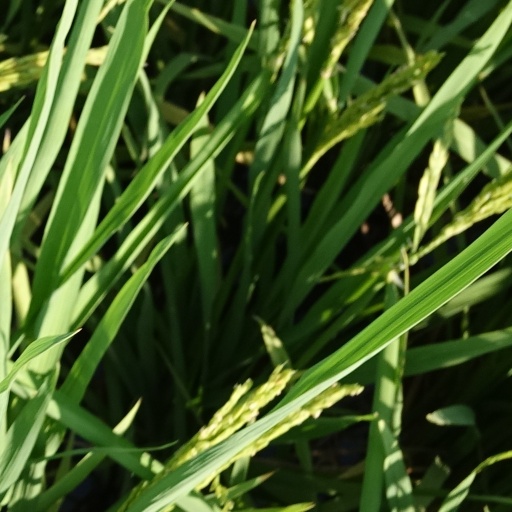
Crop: rice